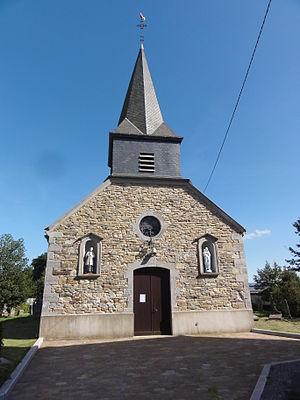
Sévigny-la-Forêt est une commune française, située dans le département des Ardennes en région Grand Est.